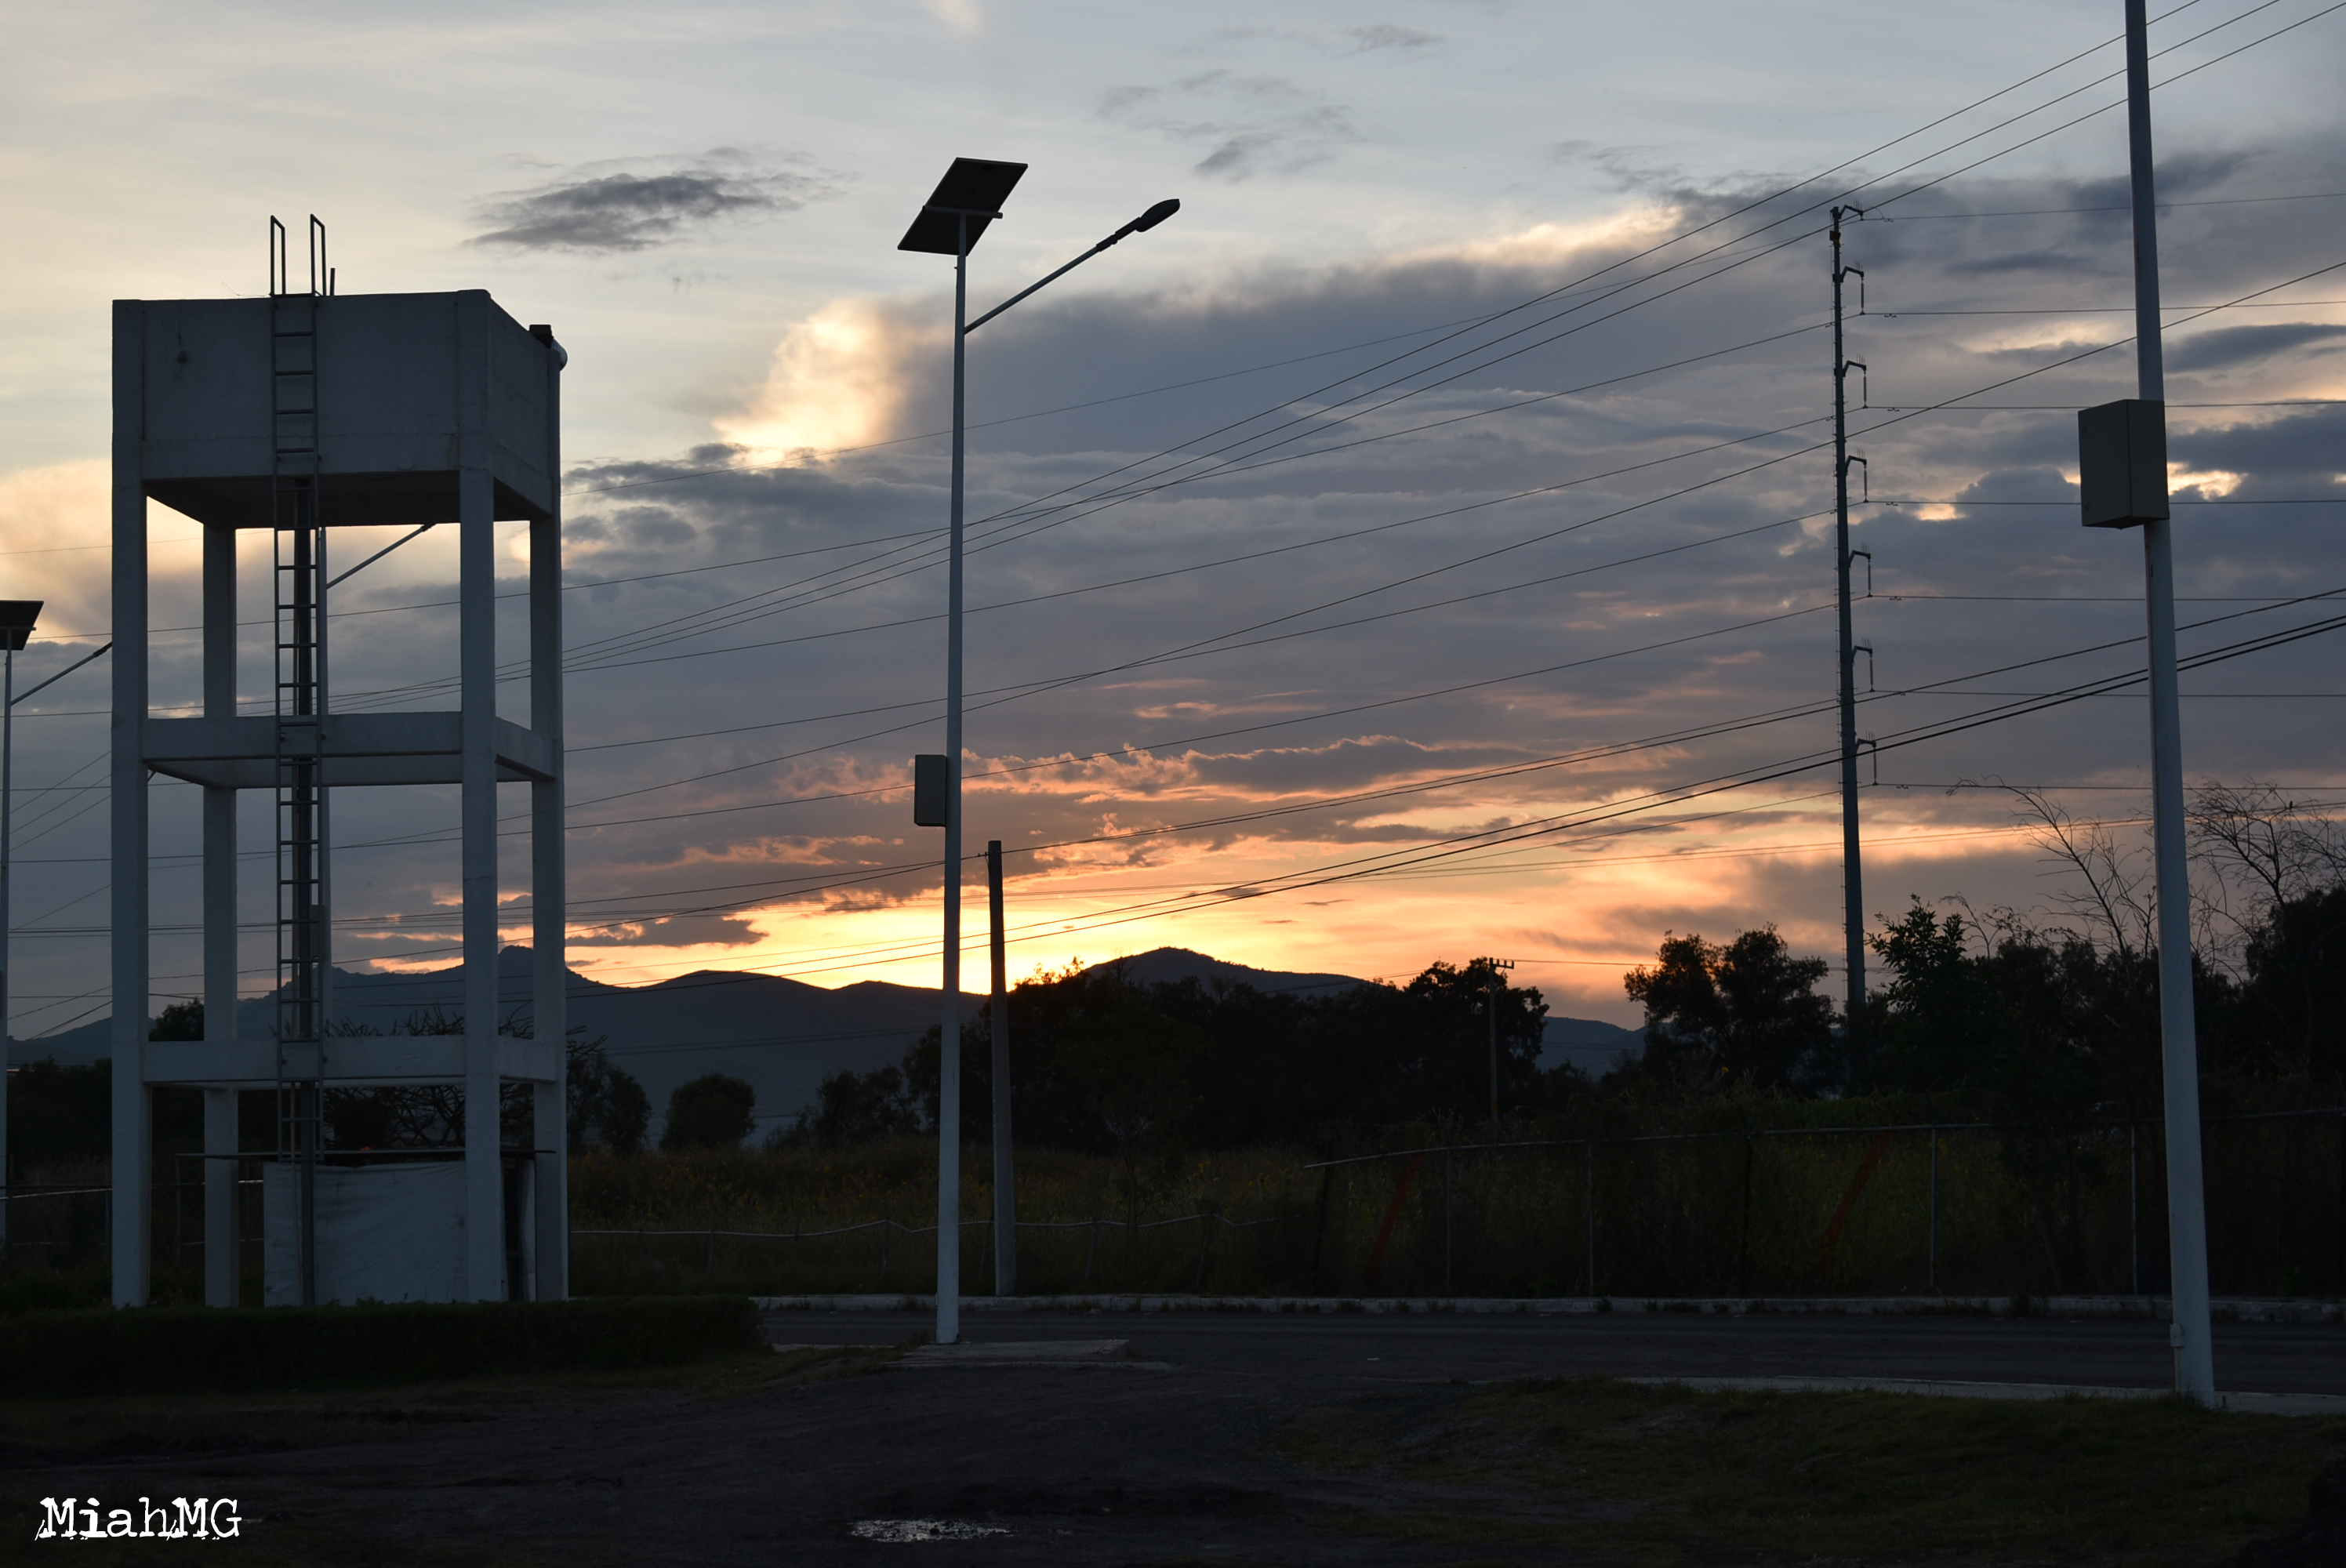
evening, city, place, urban, sky, cloud, sunset, morning, dusk, street light, sunrise, tree, afterglow, meteorological phenomenon, road, dawn